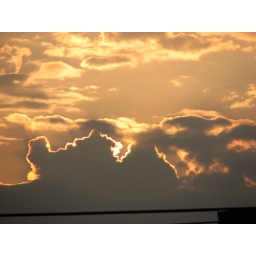
Sunrise at Wolfedale road one morning in October 07. I had to stand on my truck to get this one!